Mincome

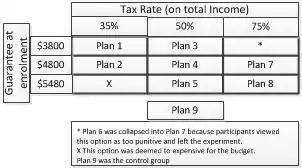

The experiment consisted of a randomized controlled trial in the City of Winnipeg and in rural Manitoba (the rural dispersed site). A so-called "saturation site" pilot project in the town of Dauphin, Manitoba was added in 1973. The Winnipeg and Dauphin sites randomly allocated lower-income households to one of seven treatment groups and a control group. The families in the treatment groups received an income guarantee or minimum cash benefit according to family size that was reduced by a specific amount (35, 50 or 75 cents) for every dollar they earned by working.